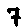
Label: 7